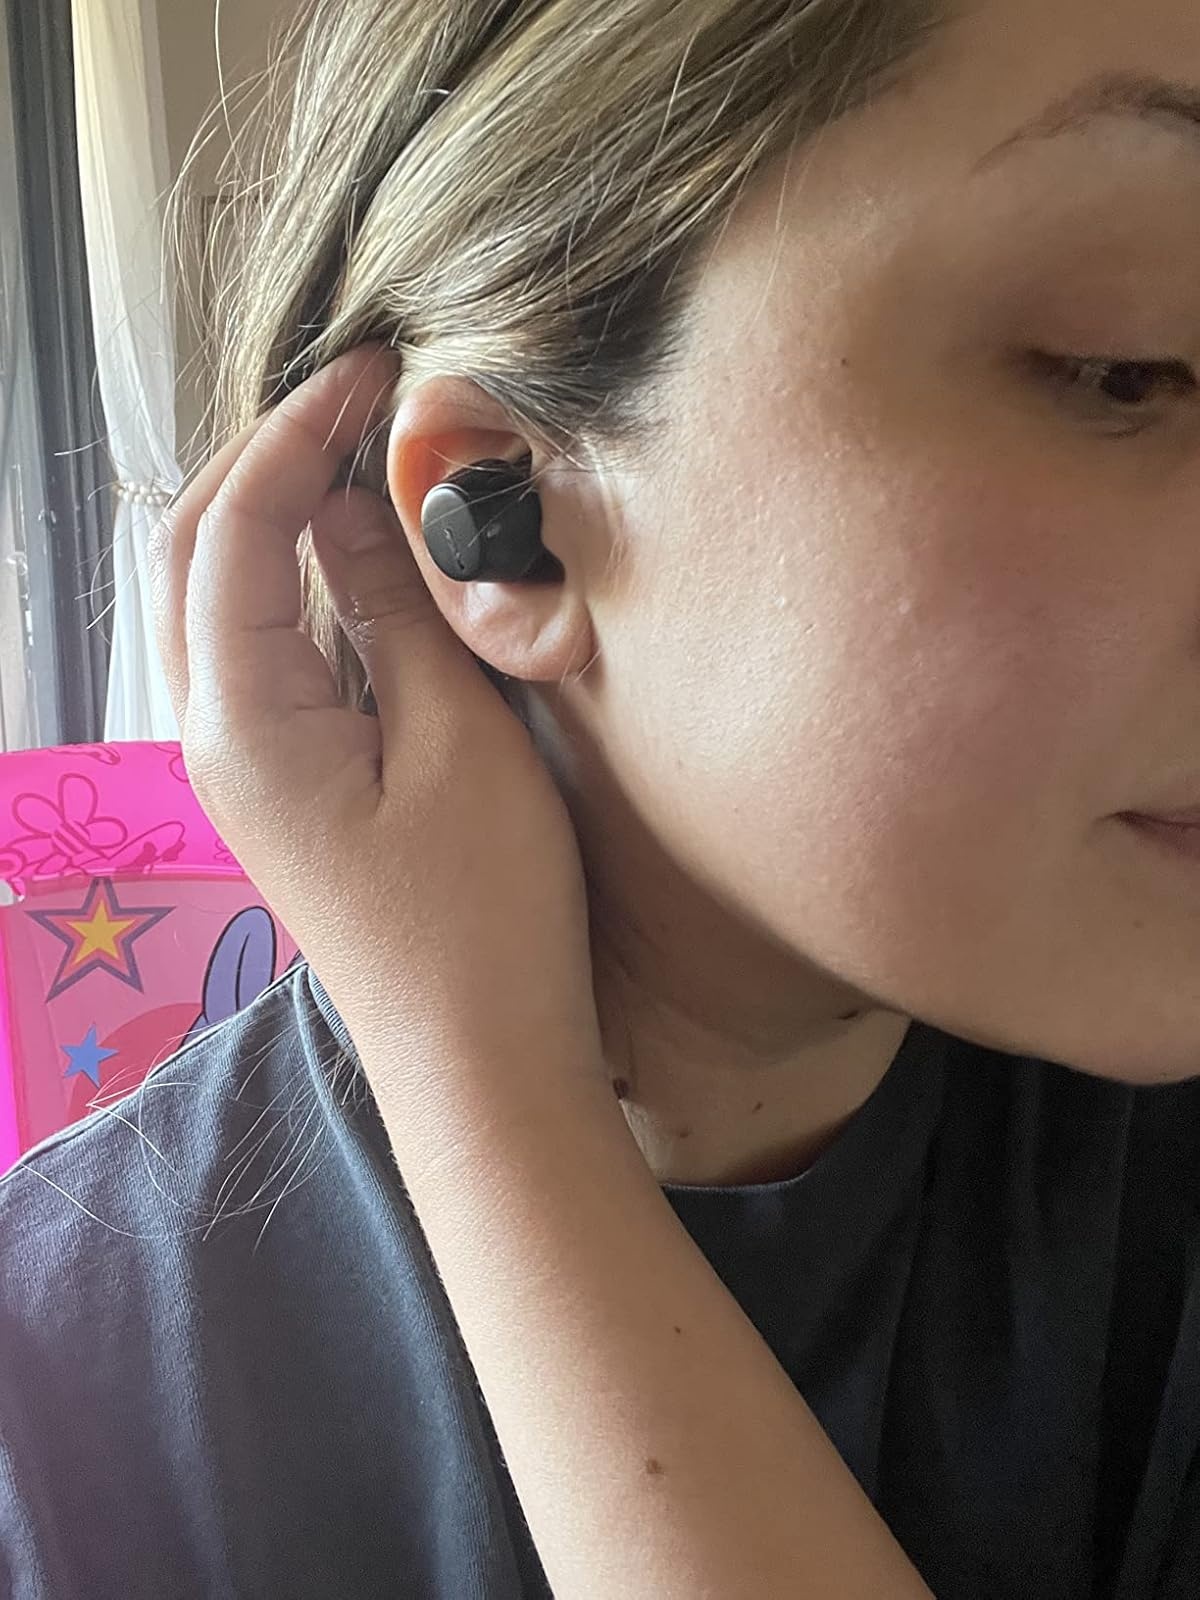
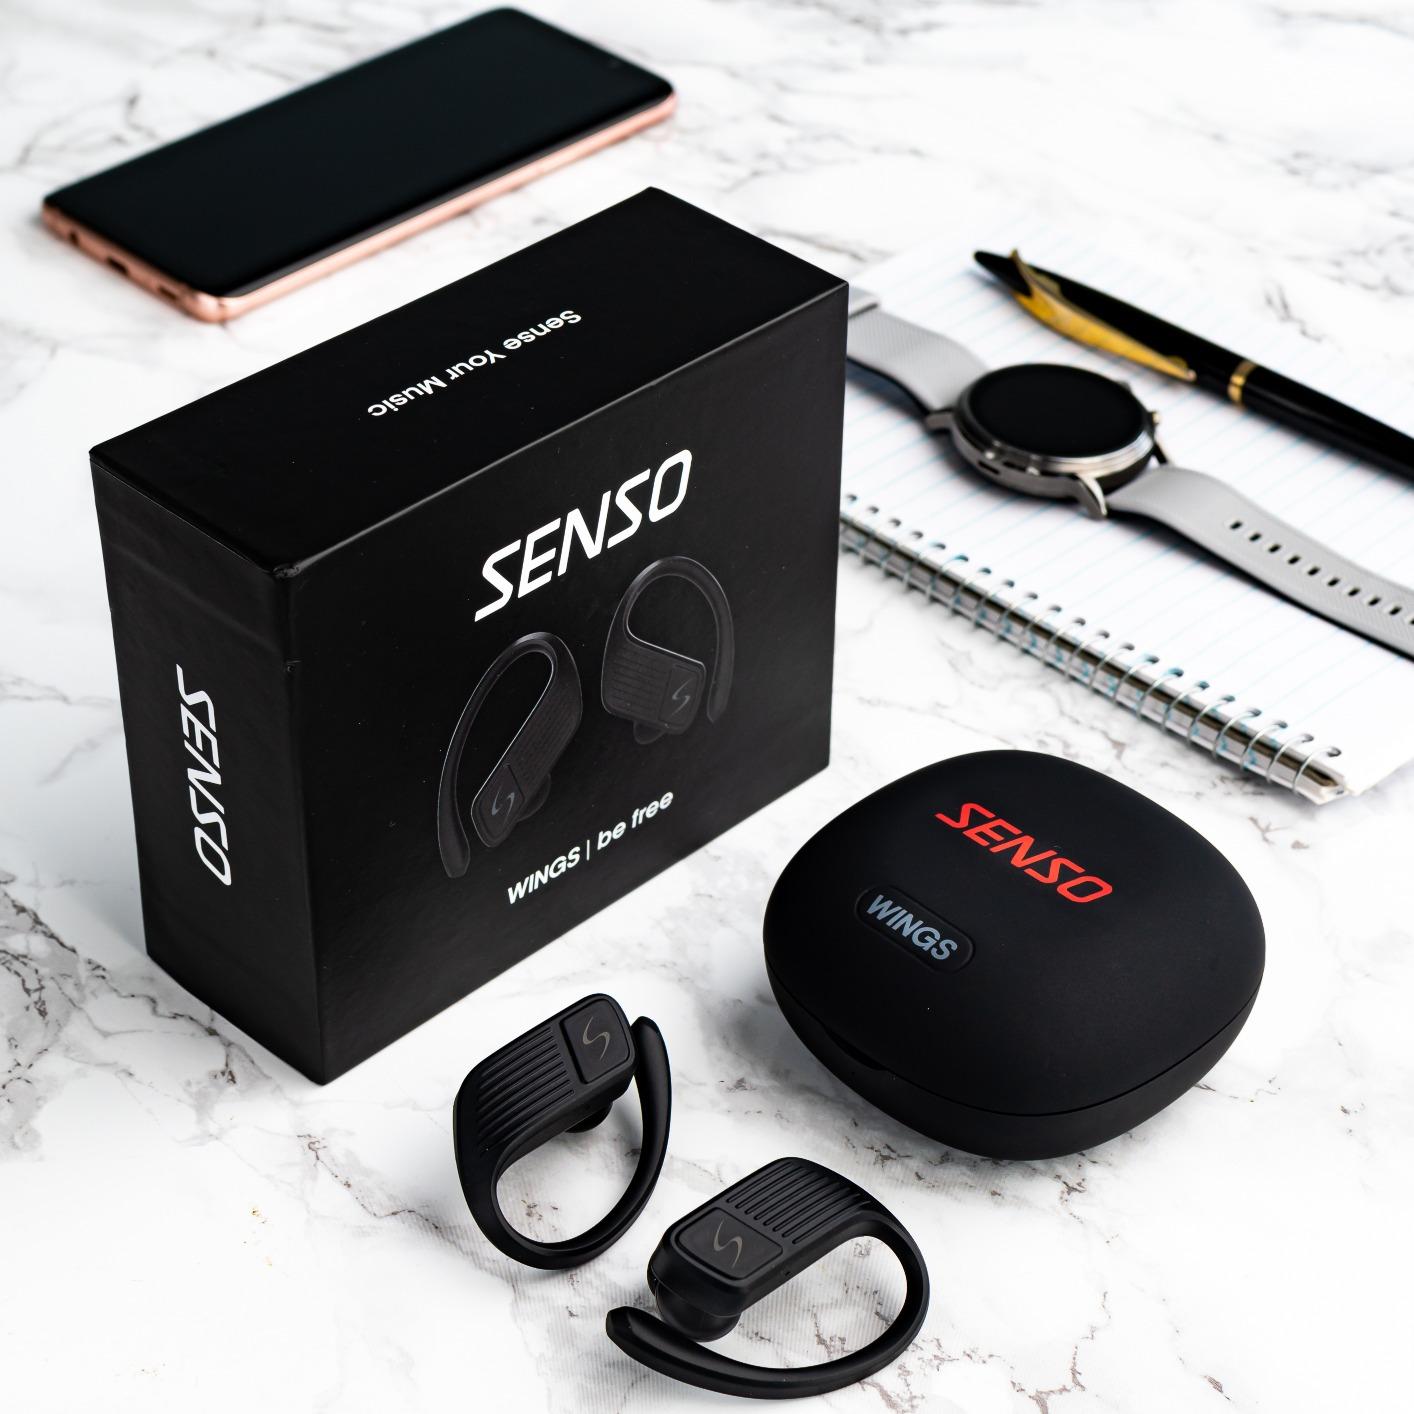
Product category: earbuds
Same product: no